Duden

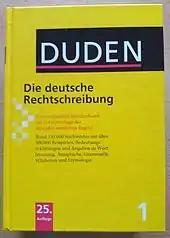
" 25th Edition, Volume 1

On the cover of the Duden, 25th Edition, Volume 1, these words are printed in red letters: ". This translates as: "The comprehensive standard reference "based on the current official rules"."